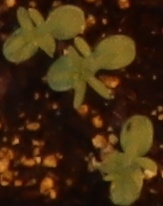
Label: Flax